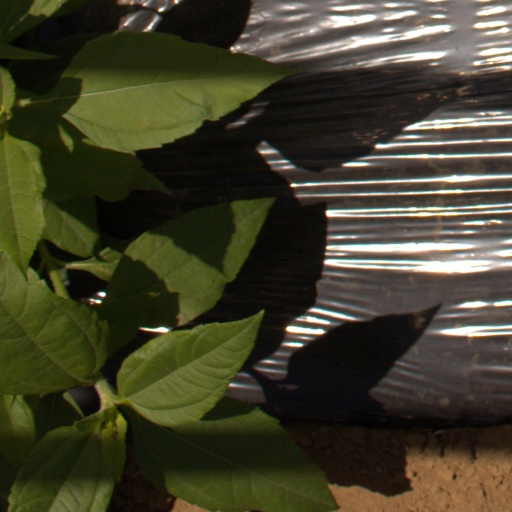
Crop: Jerusalem artichoke